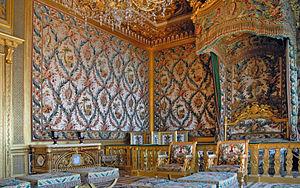
Le château de Fontainebleau est un château royal de styles principalement Renaissance et classique, près du centre-ville de Fontainebleau, à une soixantaine de kilomètres au sud-est de Paris, en France. Les premières traces d'un château à Fontainebleau remontent au XIIᵉ siècle. Les derniers travaux sont effectués au XIXᵉ siècle.
Prelle est une des plus anciennes manufactures lyonnaises d'étoffes pour ameublement et la seule qui soit restée une entreprise familiale.